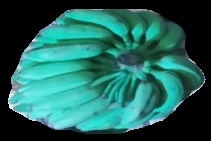
Variety: elakki-bale
Grade: grade3